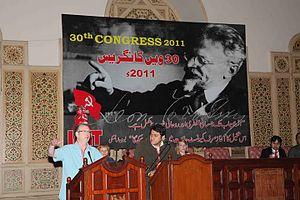
Class Struggle est une organisation marxiste pakistanaise. Il s'agit de la section pakistanaise de la Tendance Marxiste Internationale. Son dirigeant et théoricien le plus connu est Lal Khan.